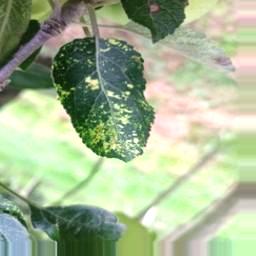
Label: Apple_Mosaic